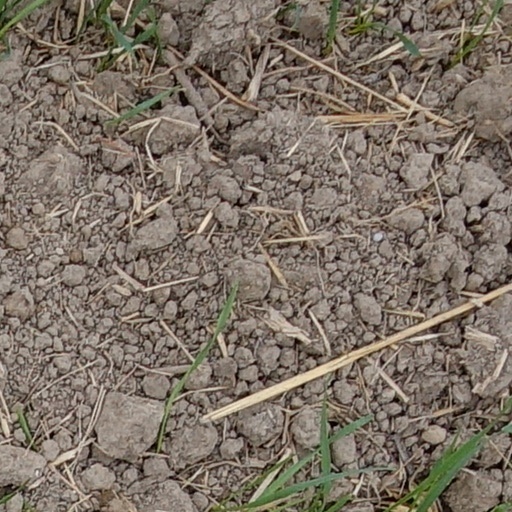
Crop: wheat